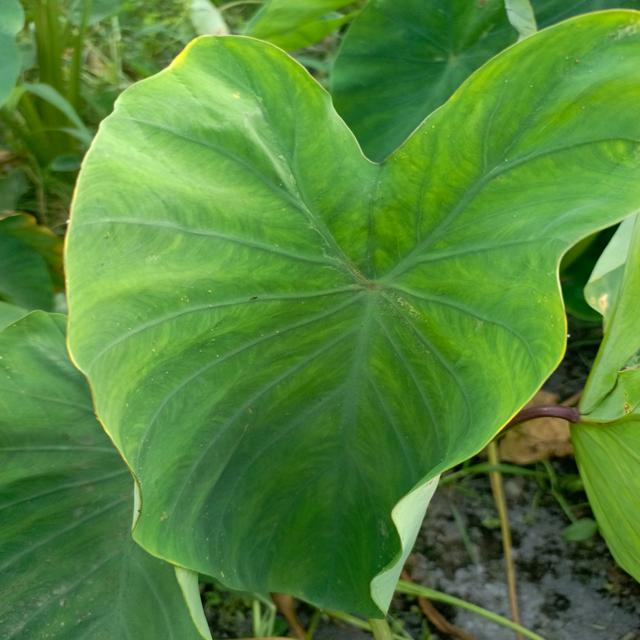
Label: Early_Blight